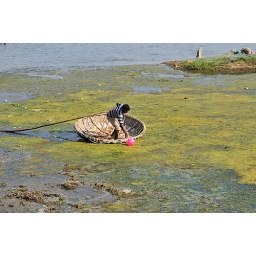
man in coracle picking up an plastic ball